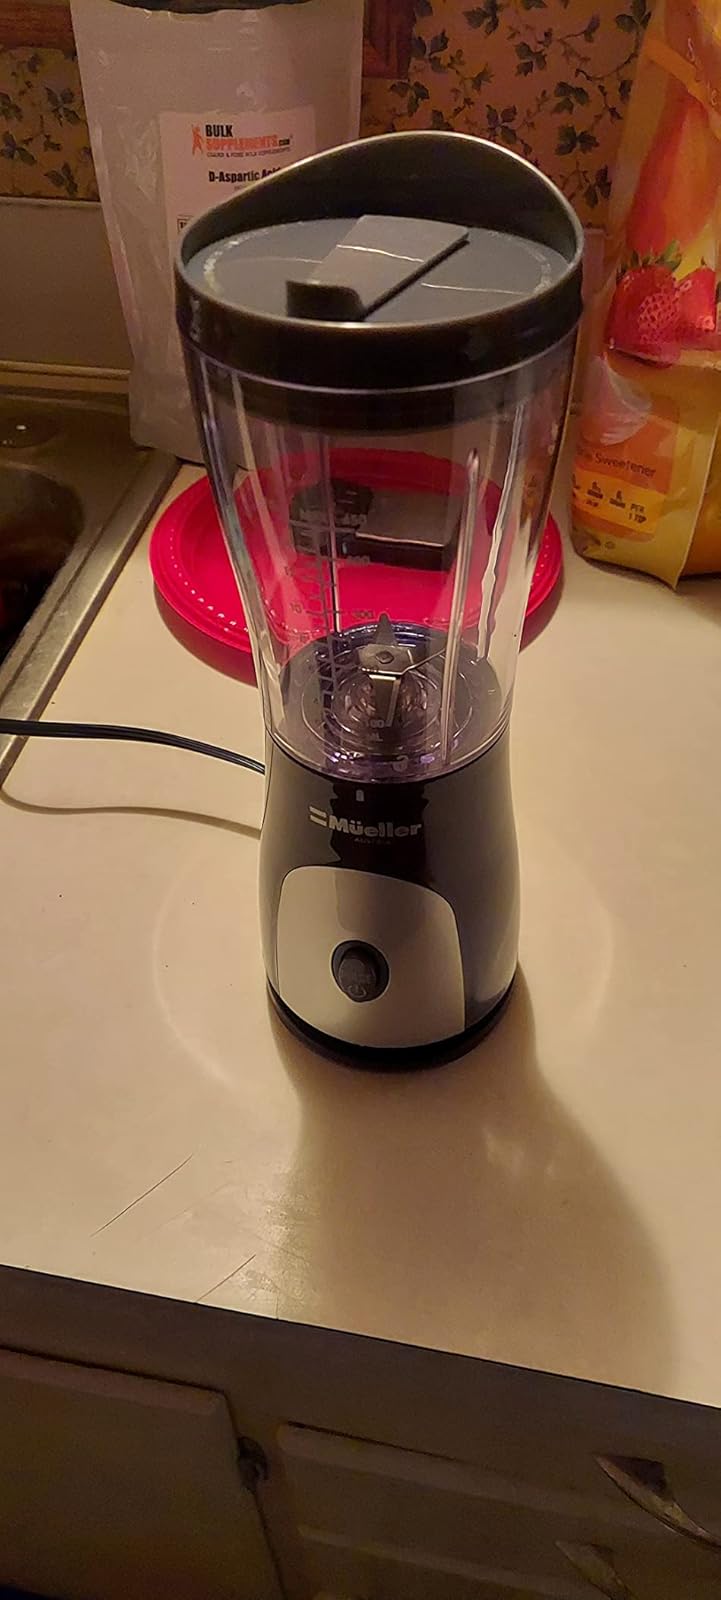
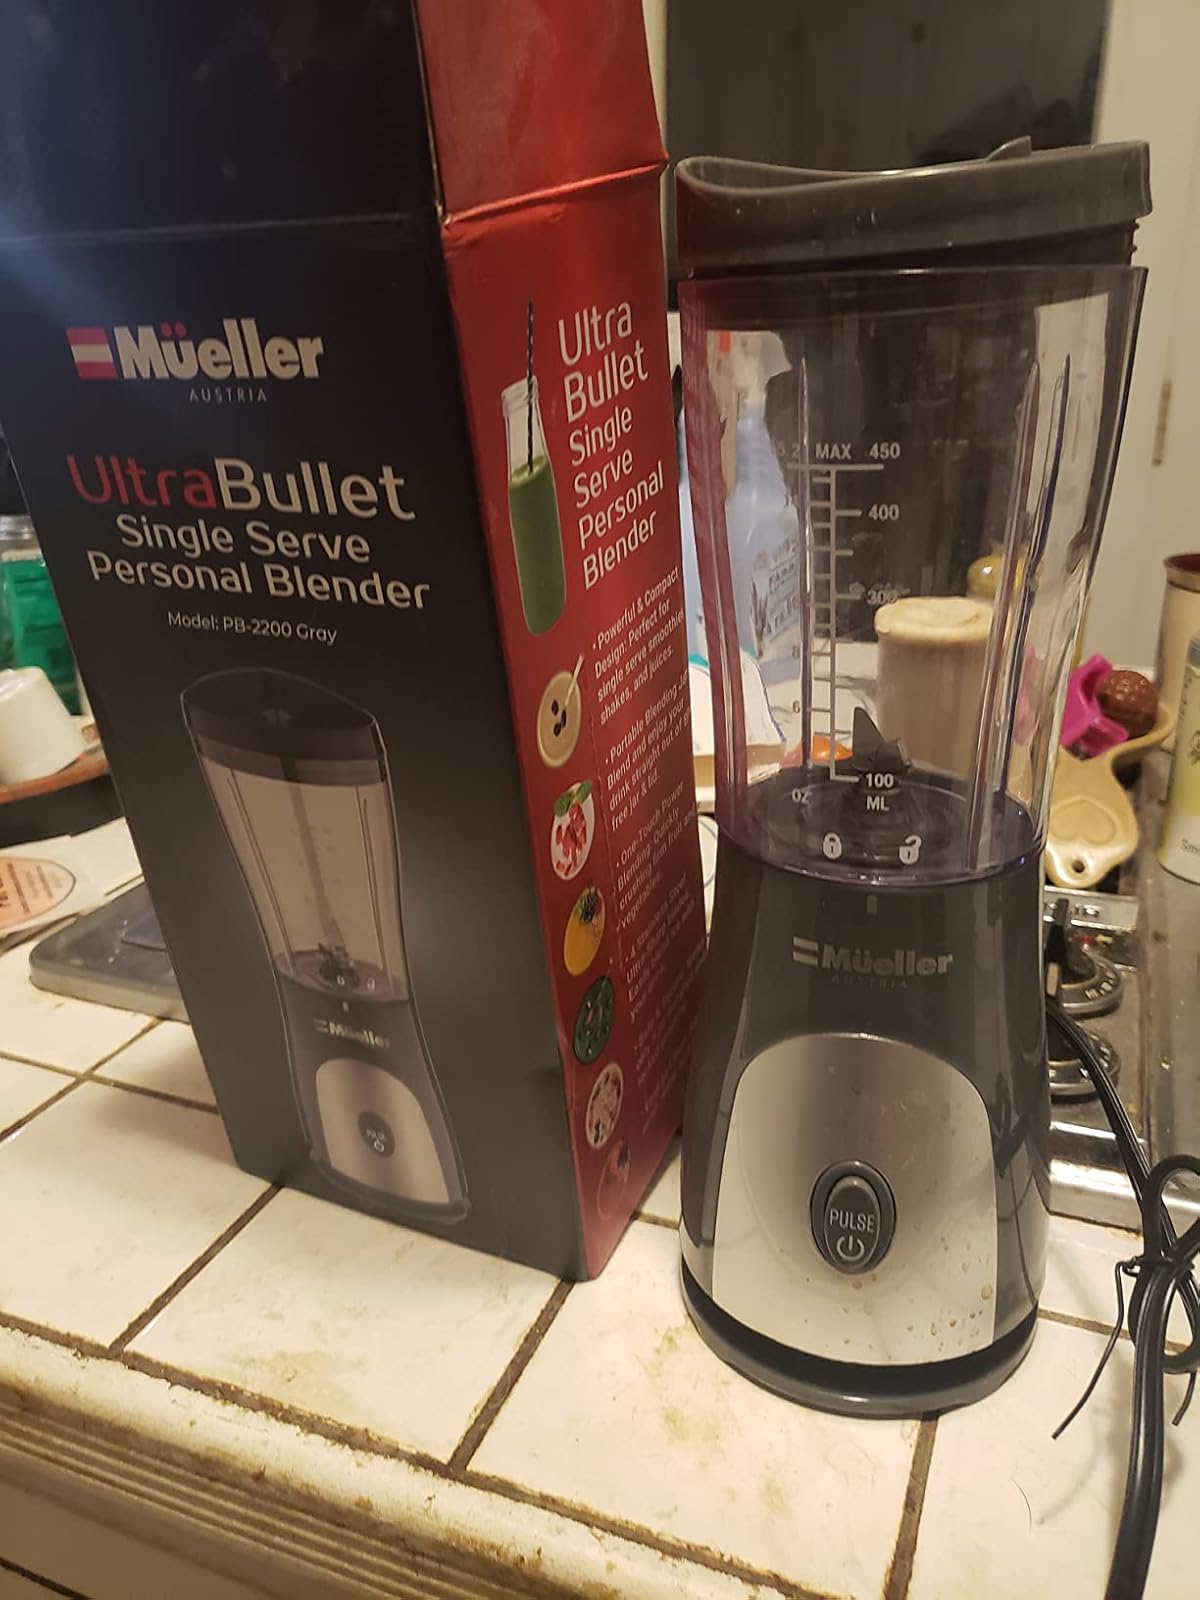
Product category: items_blender
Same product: yes